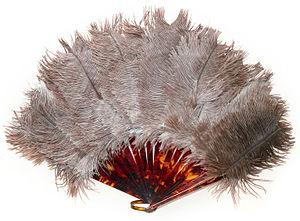
Les autruches, qui forment le genre Struthio, sont des oiseaux de la famille des Struthionidae. Le mot dérive de l'italien ostruce, lui-même issu du latin avis struthio, d'après le grec ancien στρουθίων.
Les plumes d'autruche sont les plumes de l'autruche d'Afrique.